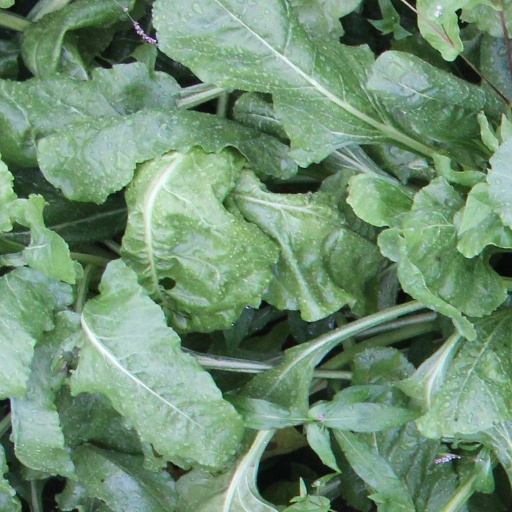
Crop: sugar beet